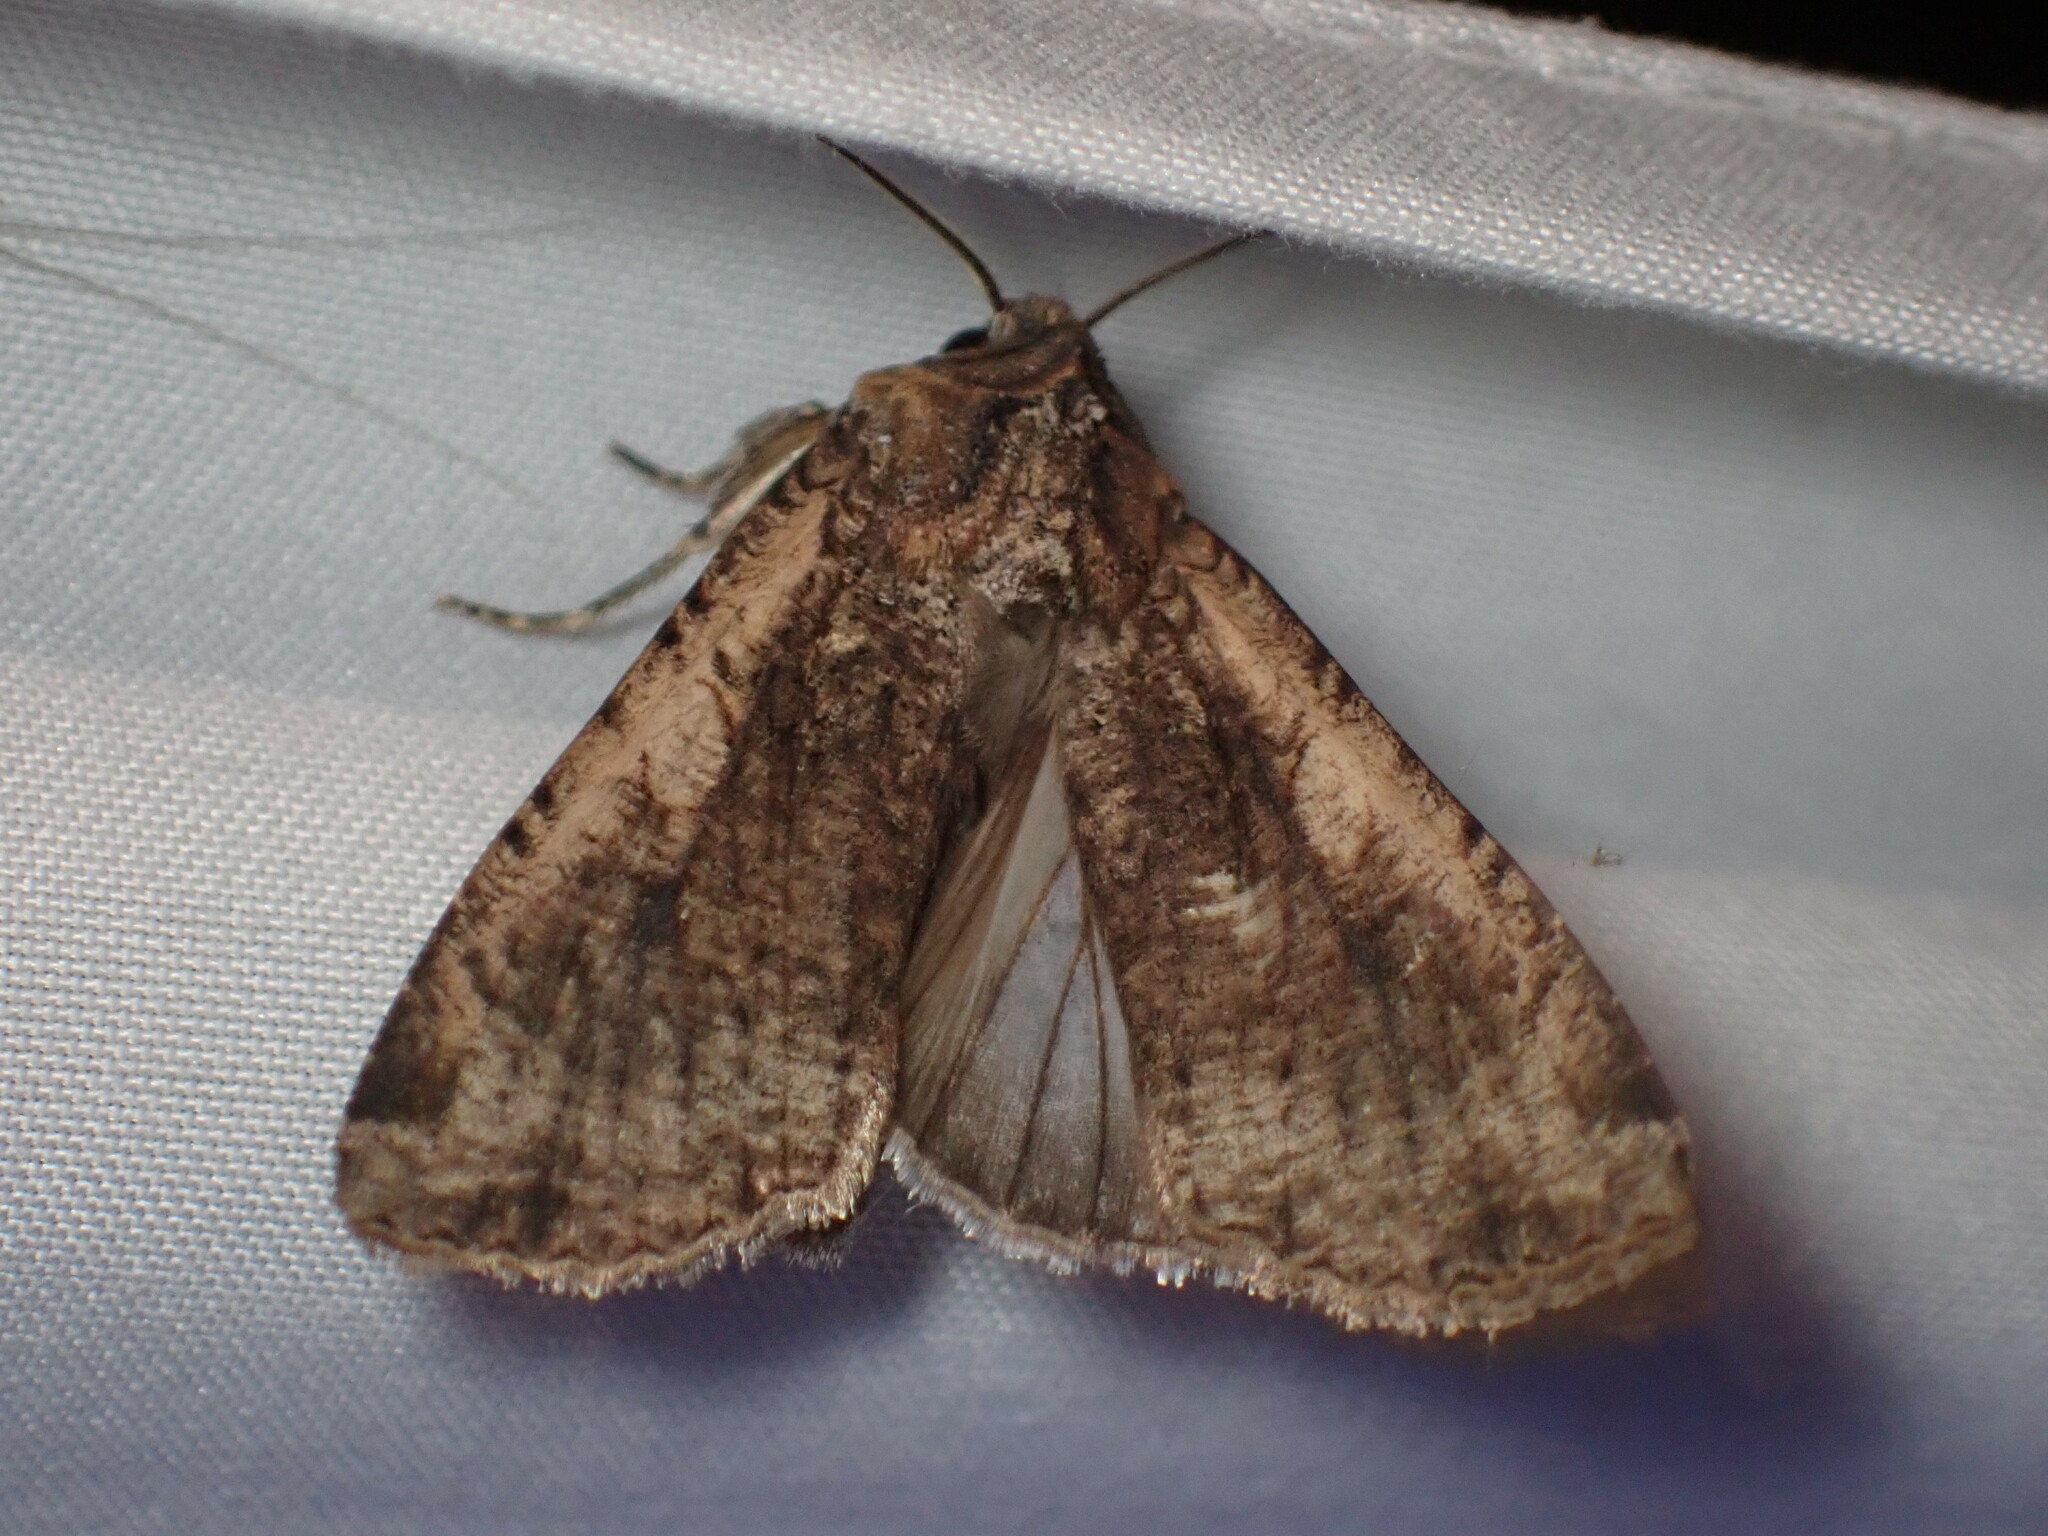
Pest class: cutworms